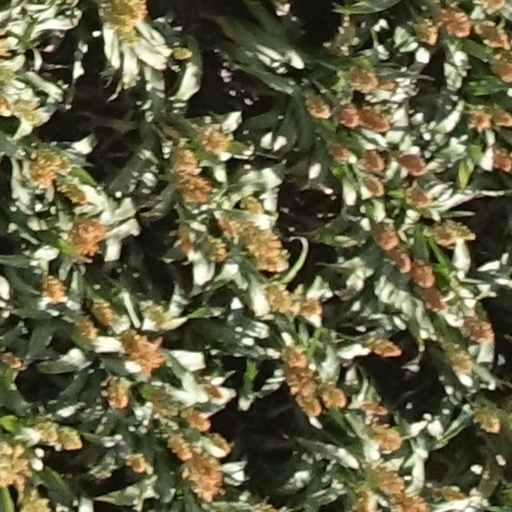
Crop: sorghum